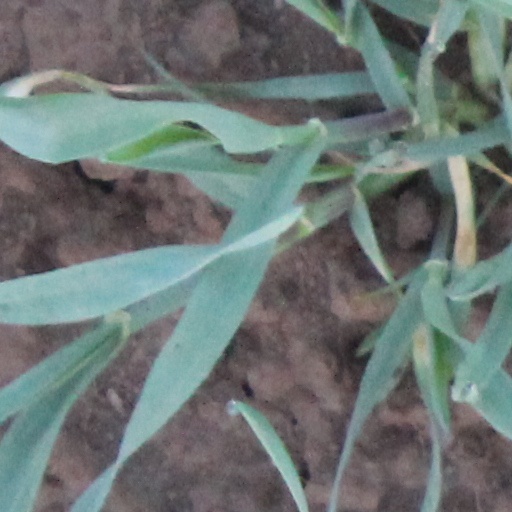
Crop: wheat